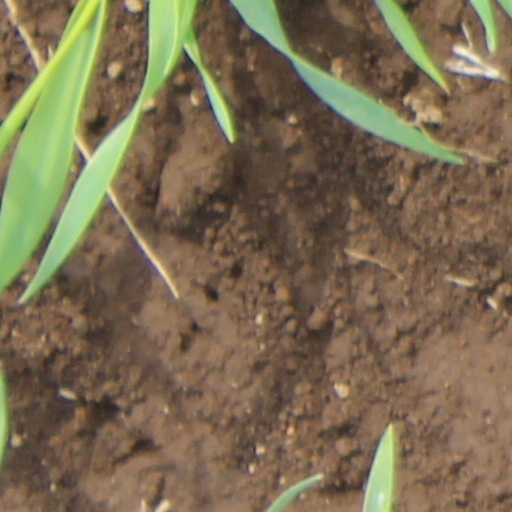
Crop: wheat